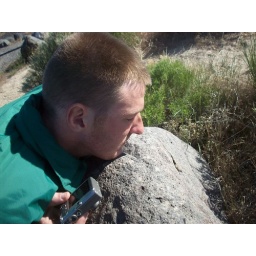
The male Side Blotched Lizard was far too distracted by a nearby female to care about Trevor and I.